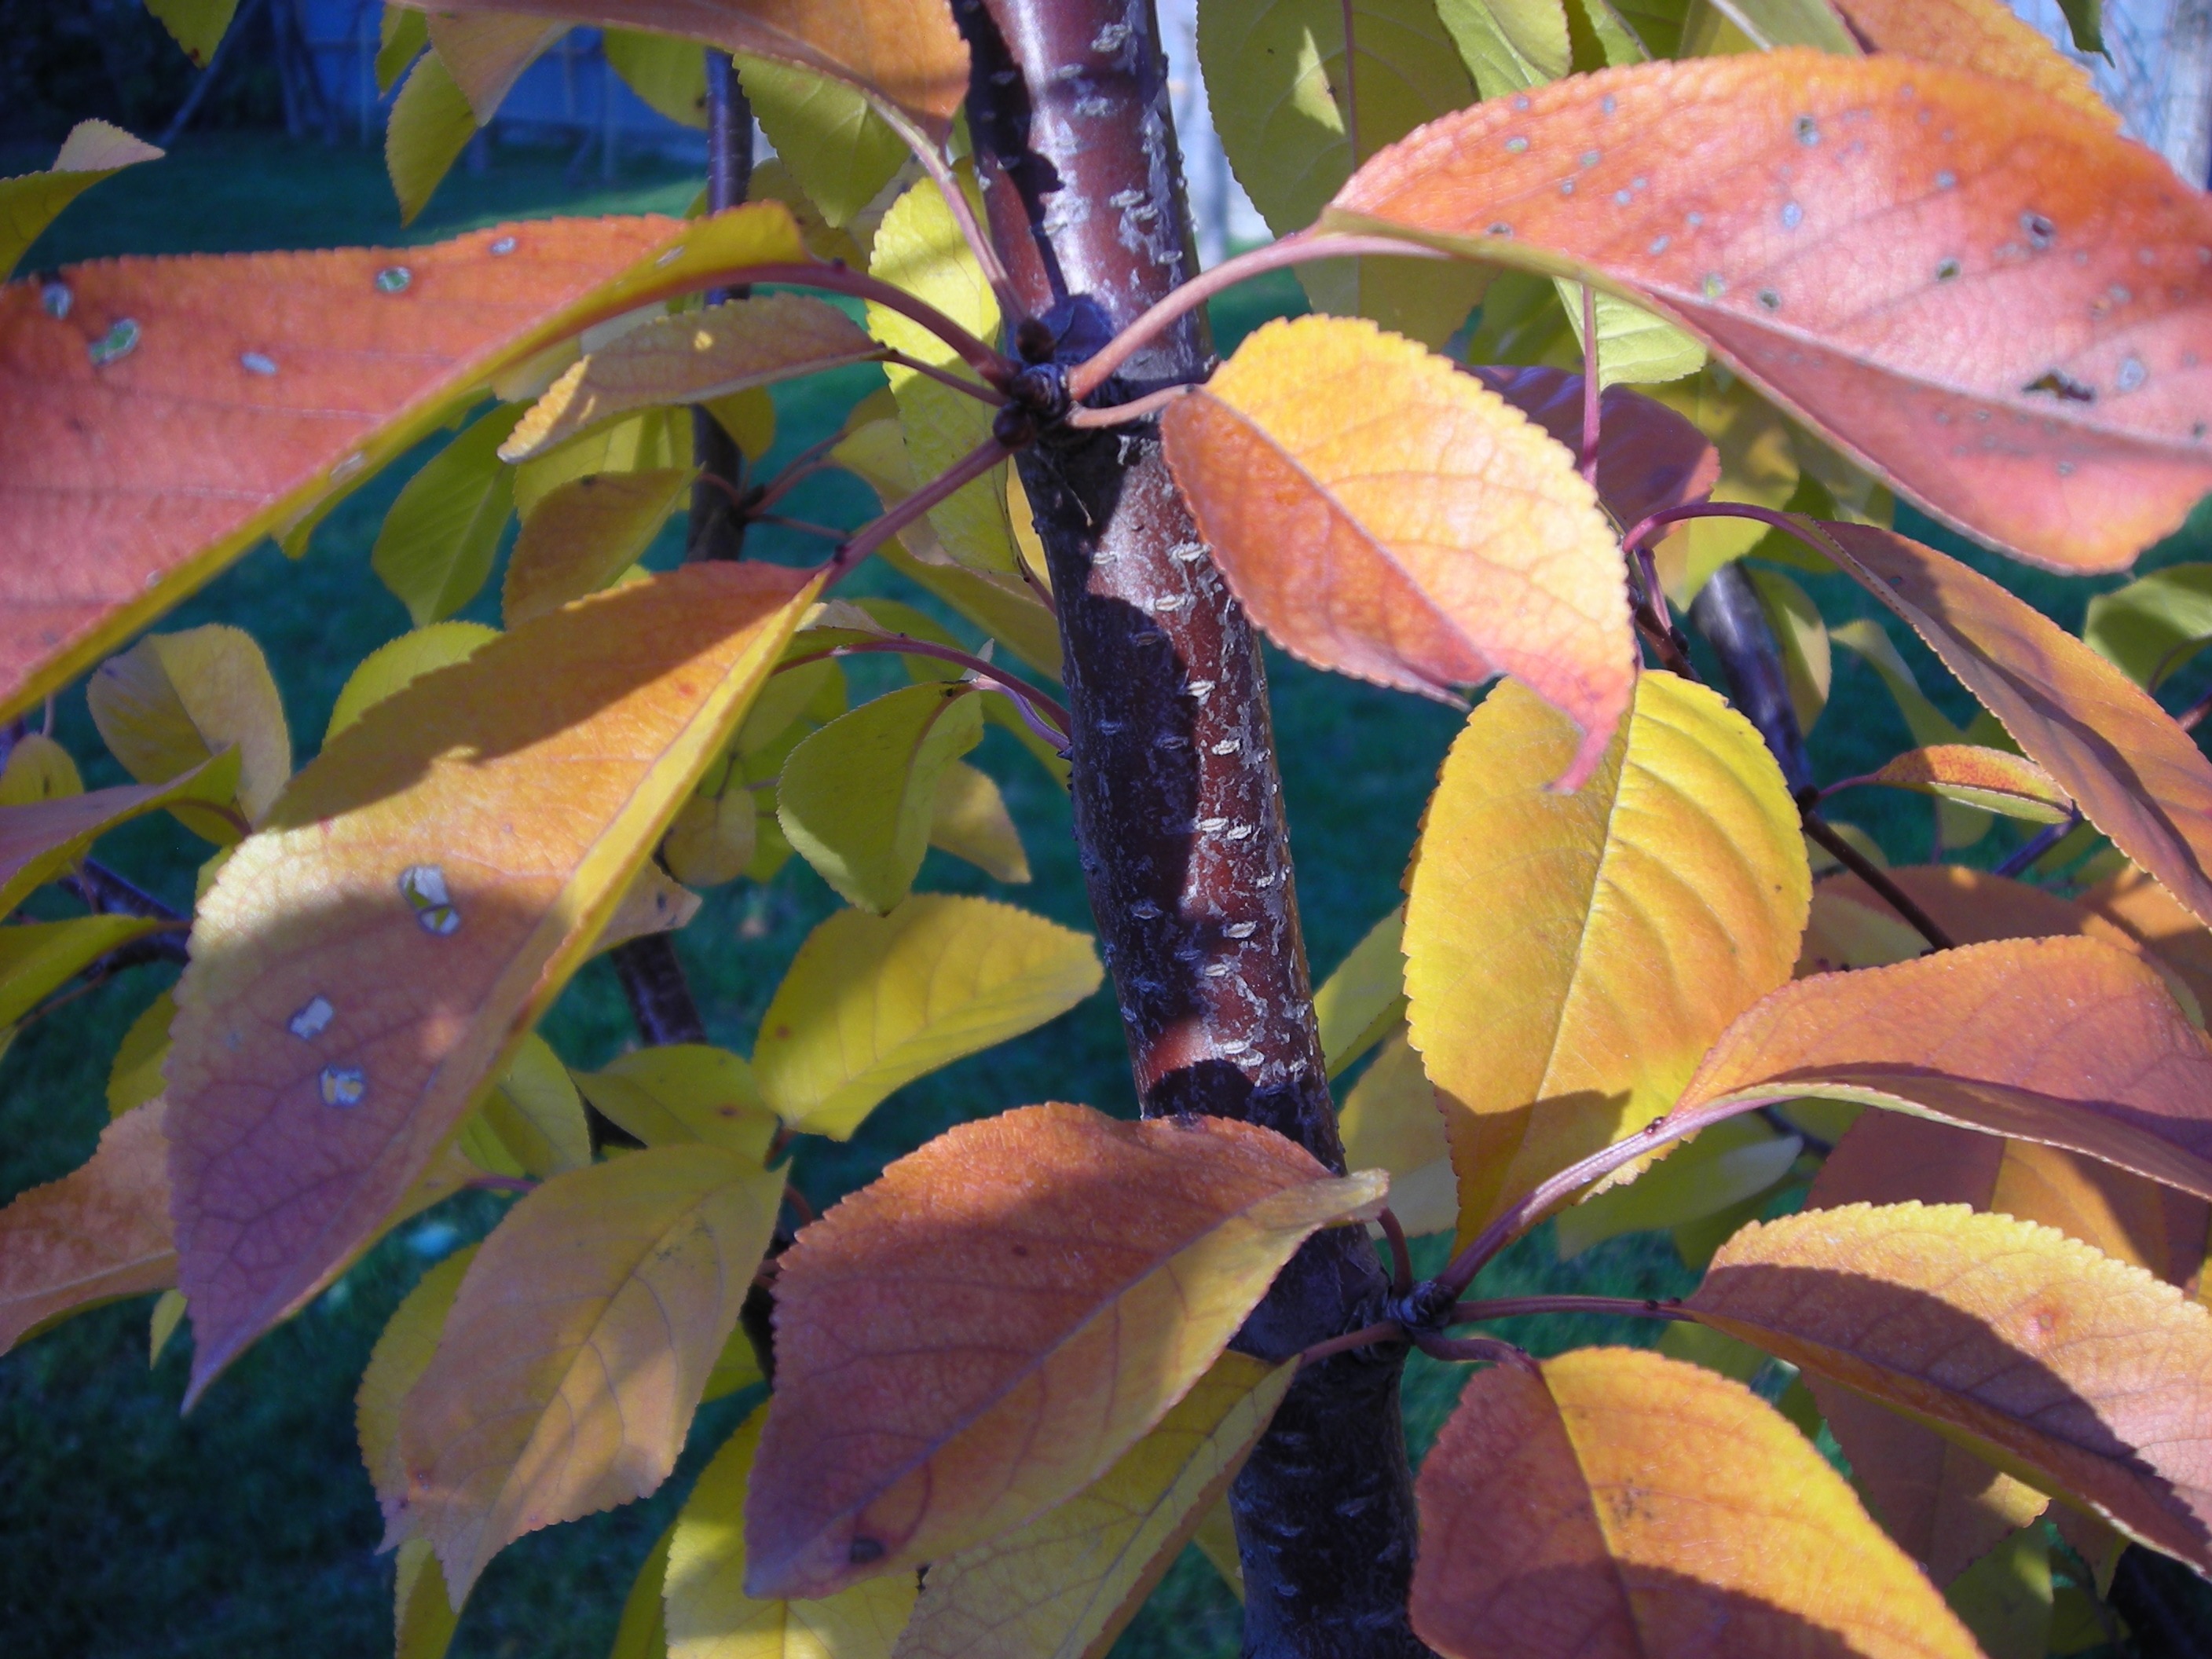
tree, nature, branch, plant, sunlight, leaf, flower, autumn, botany, flora, season, leaves, shrub, autumn leaves, flowering plant, woody plant, land plant